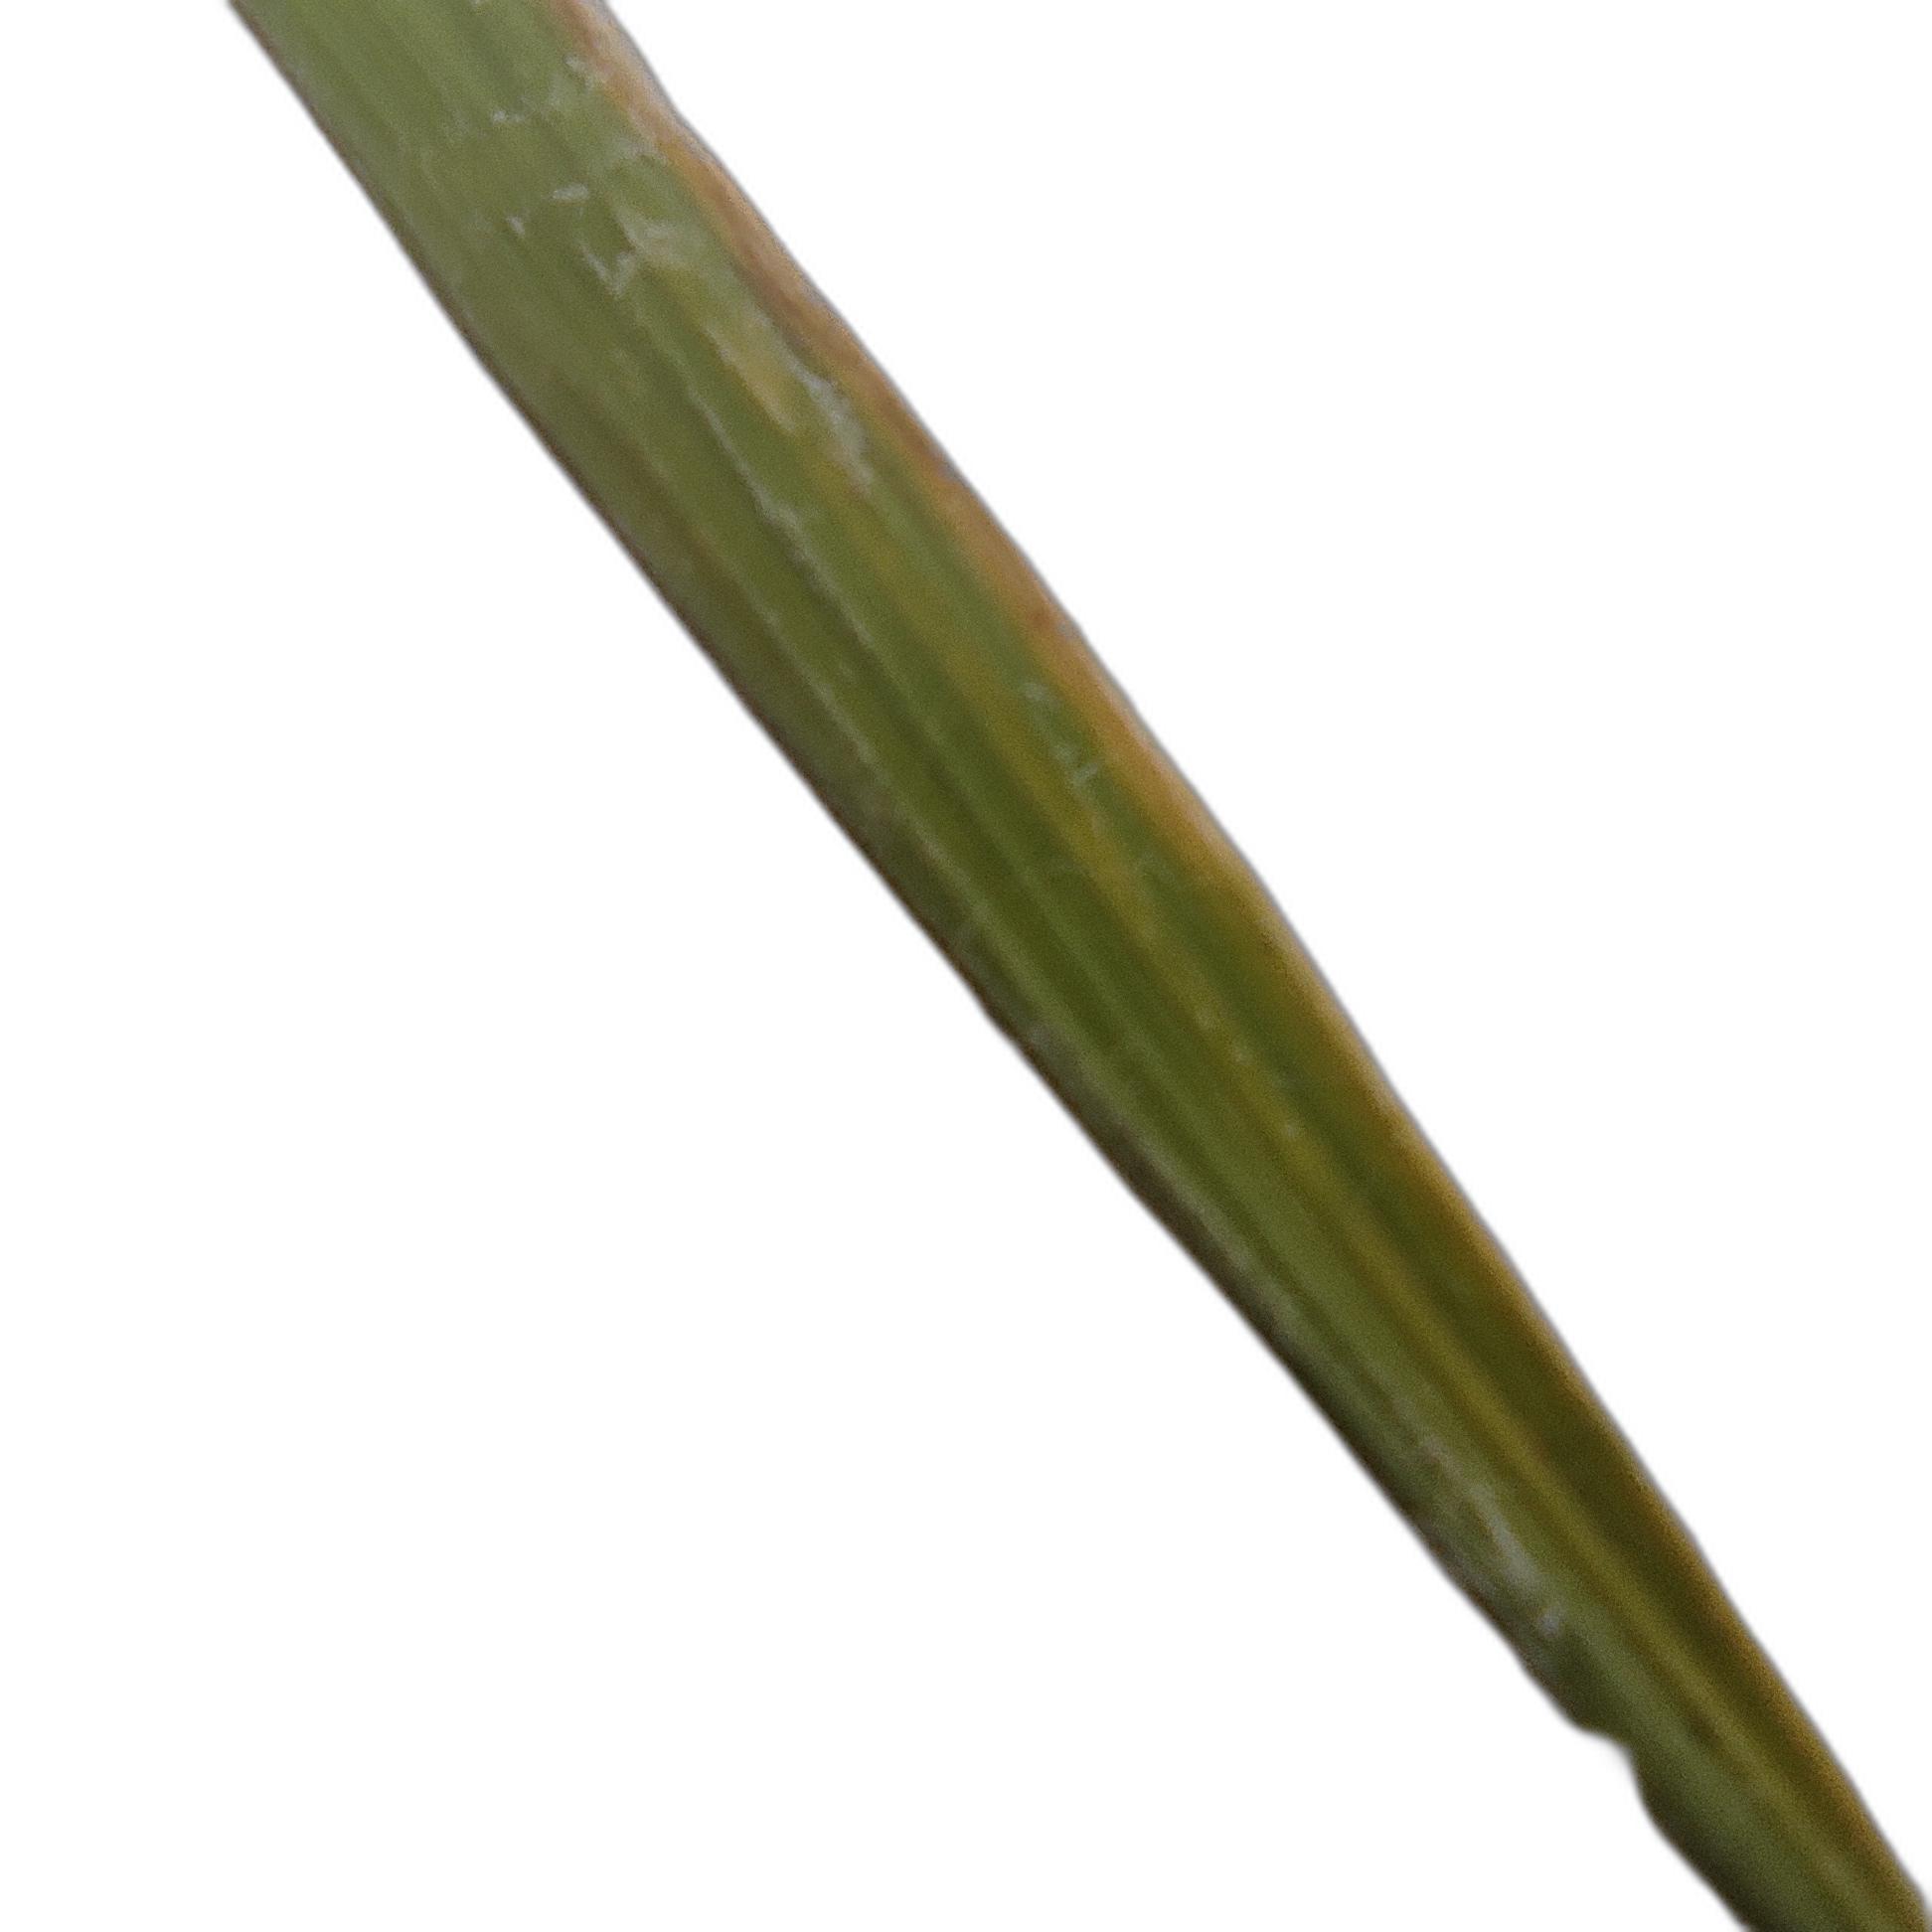
Label: Rice Tungro